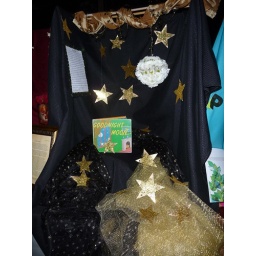
Assignment: Find a children's book in the library and design a floral display around the theme of the book.